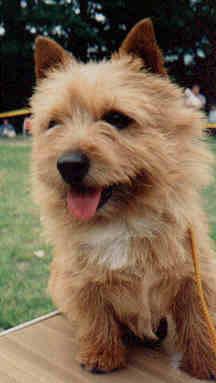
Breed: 203-n000027-Norfolk_terrier